Scottish Cup

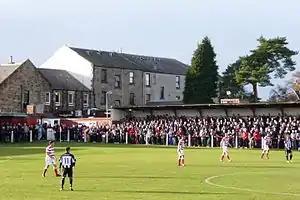
Former junior club Bonnyrigg Rose (in red) qualified to compete by winning the SJFA East Superleague in 2012.

Clubs which are not full members of the SFA may still qualify for the tournament by winning one of the six leagues at tier 6 in the Scottish football league system (East, Midlands, North Caledonian, North Region, South, West) or the East, South and West of Scotland Cup-Winners Shield. Clubs that are members of the Scottish Junior Football Association (SJFA) have been able to qualify since 2007 by winning the Scottish Junior Cup. And since 2015, the winners of the Scottish Amateur Cup are also eligible to qualify.